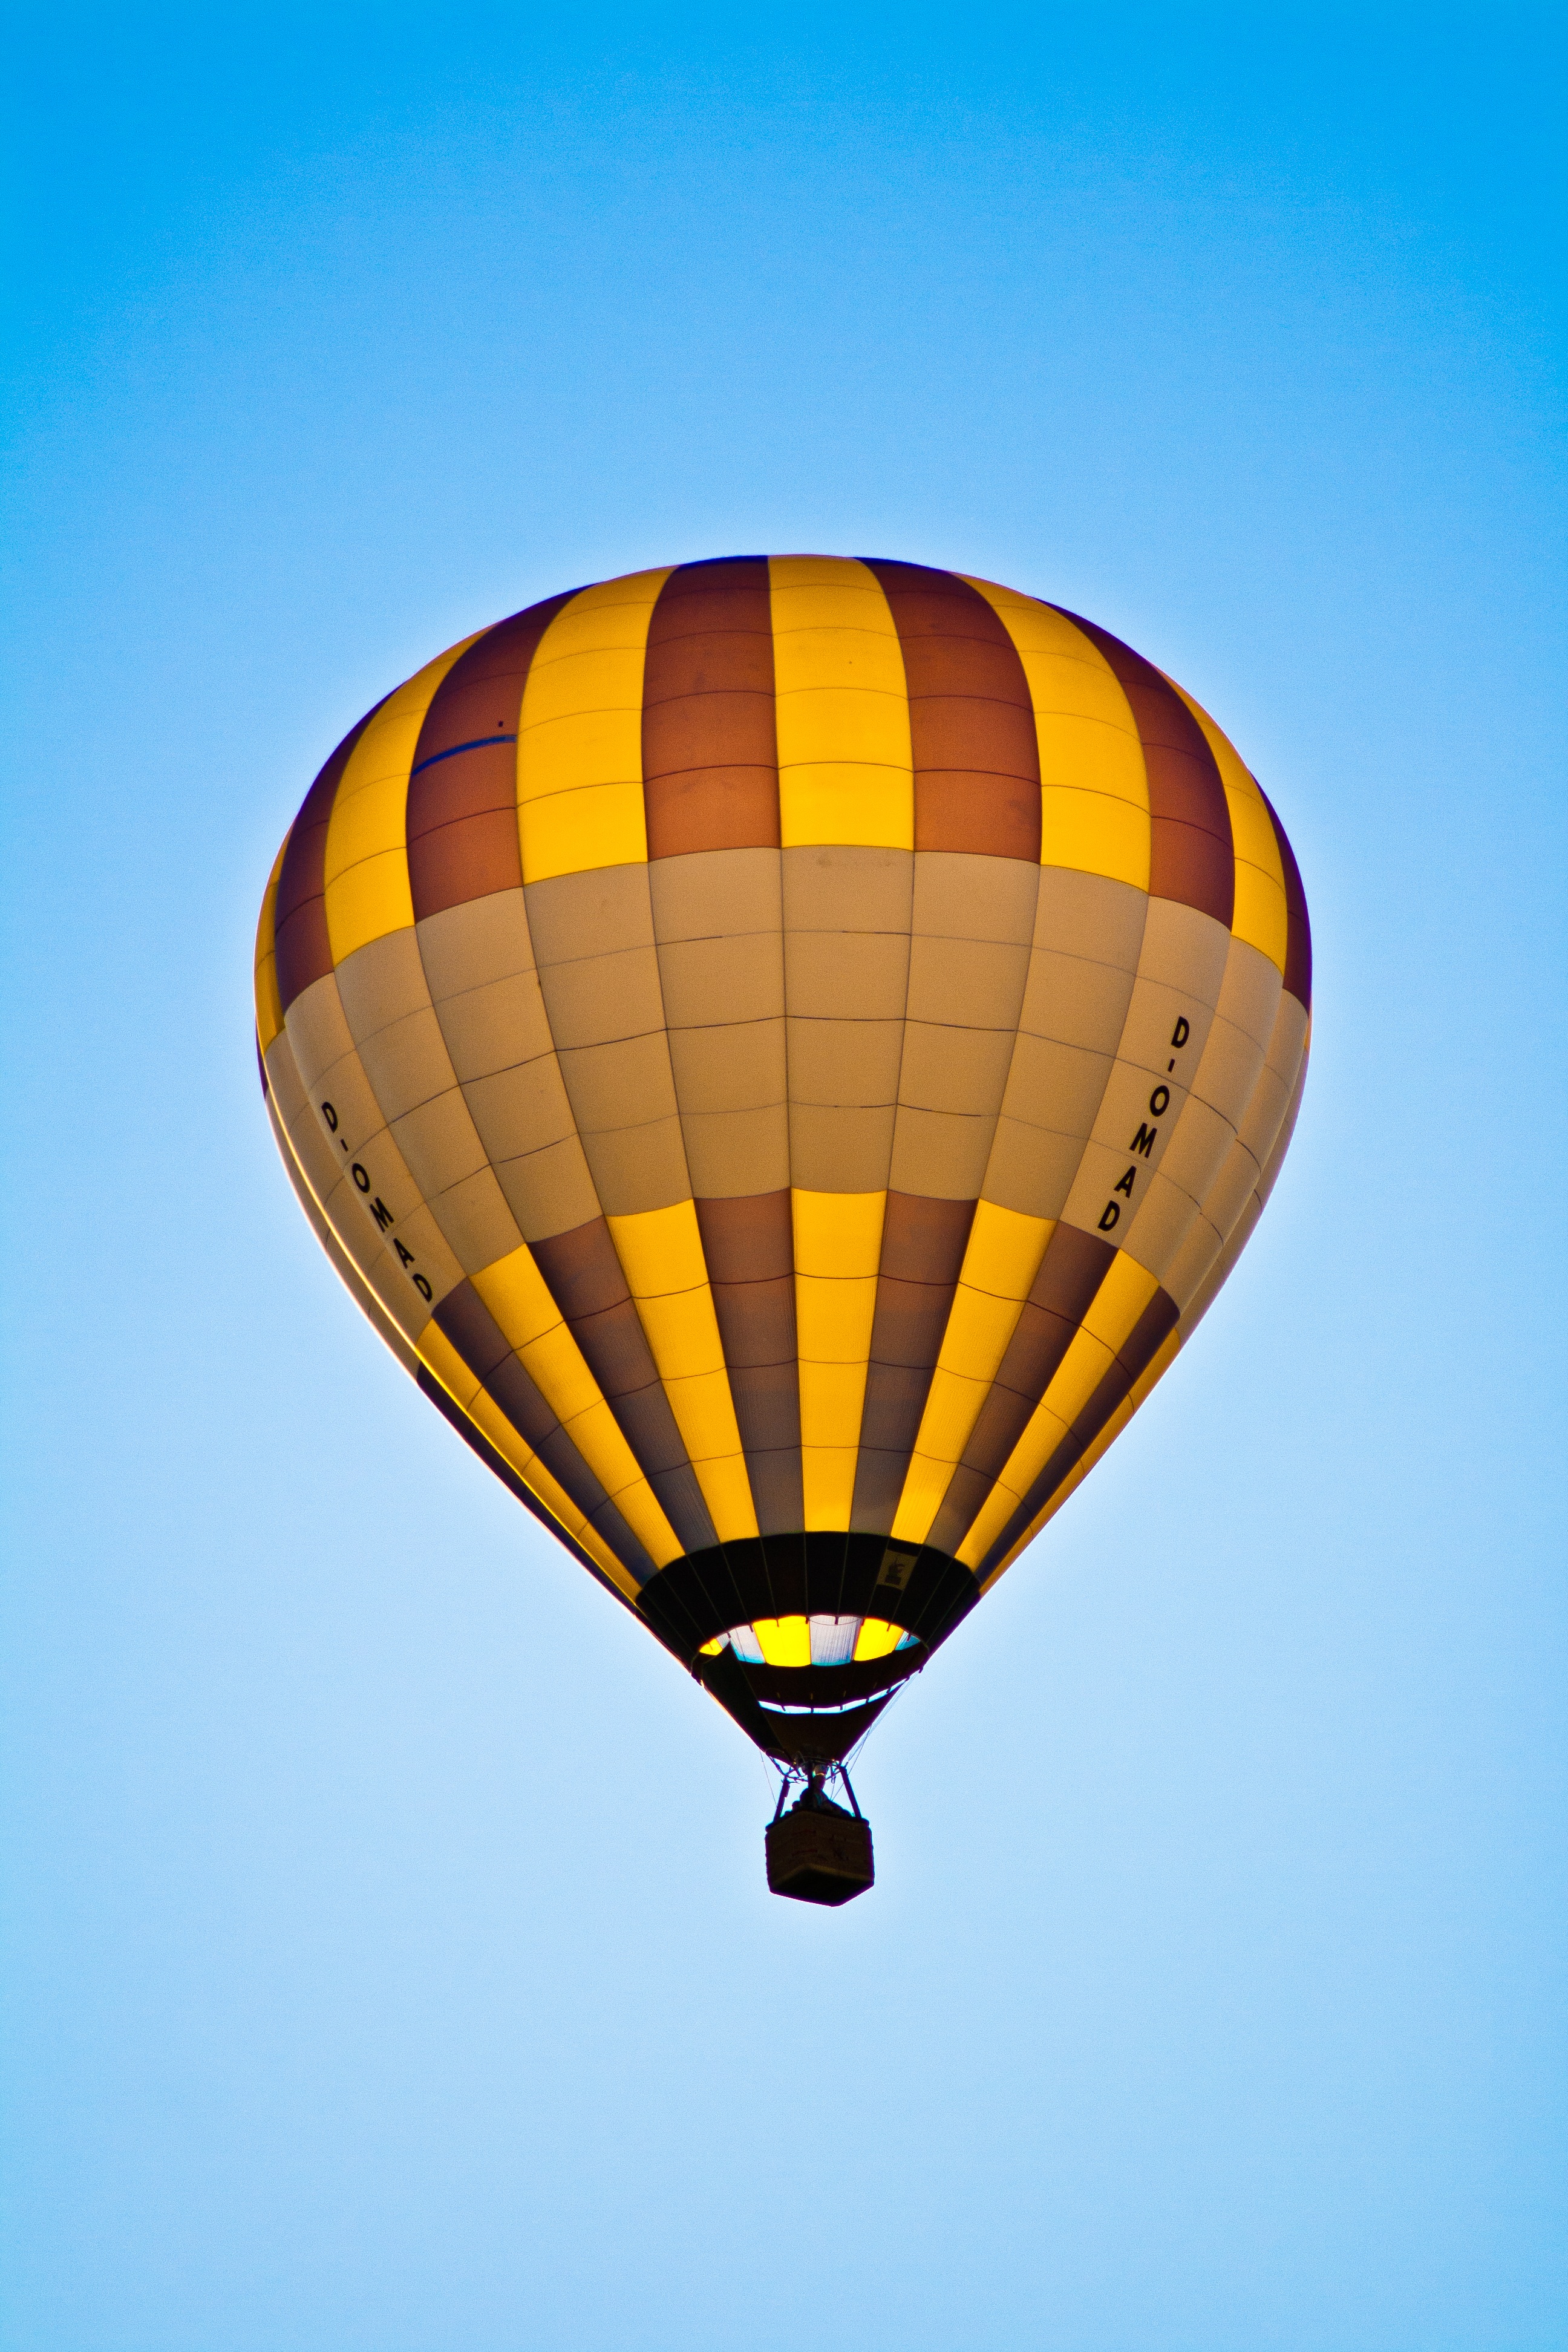
balloon, hot air balloon, hot air balloon ride, ballooning, flight, sky, captive balloon, fly, sleeve, color, blue